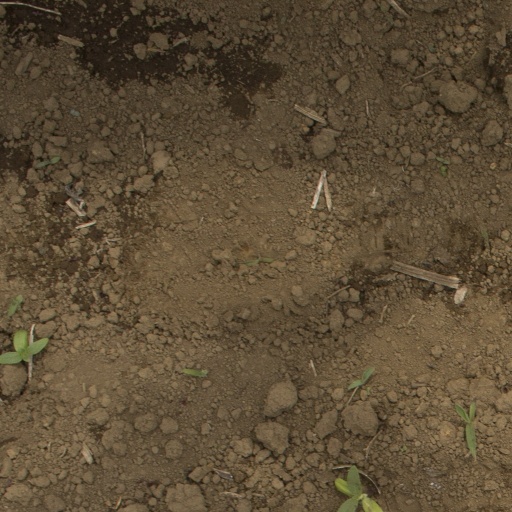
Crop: Jerusalem artichoke